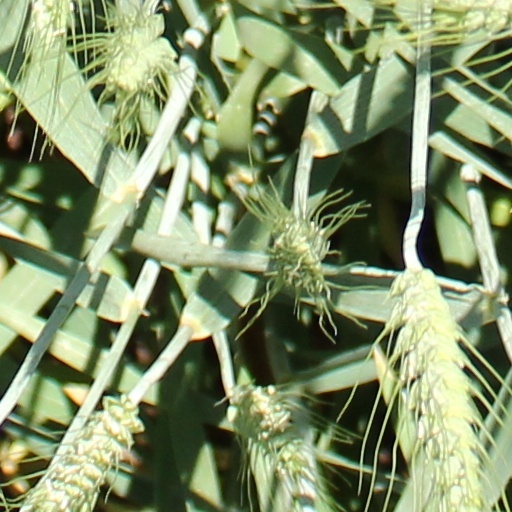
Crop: wheat